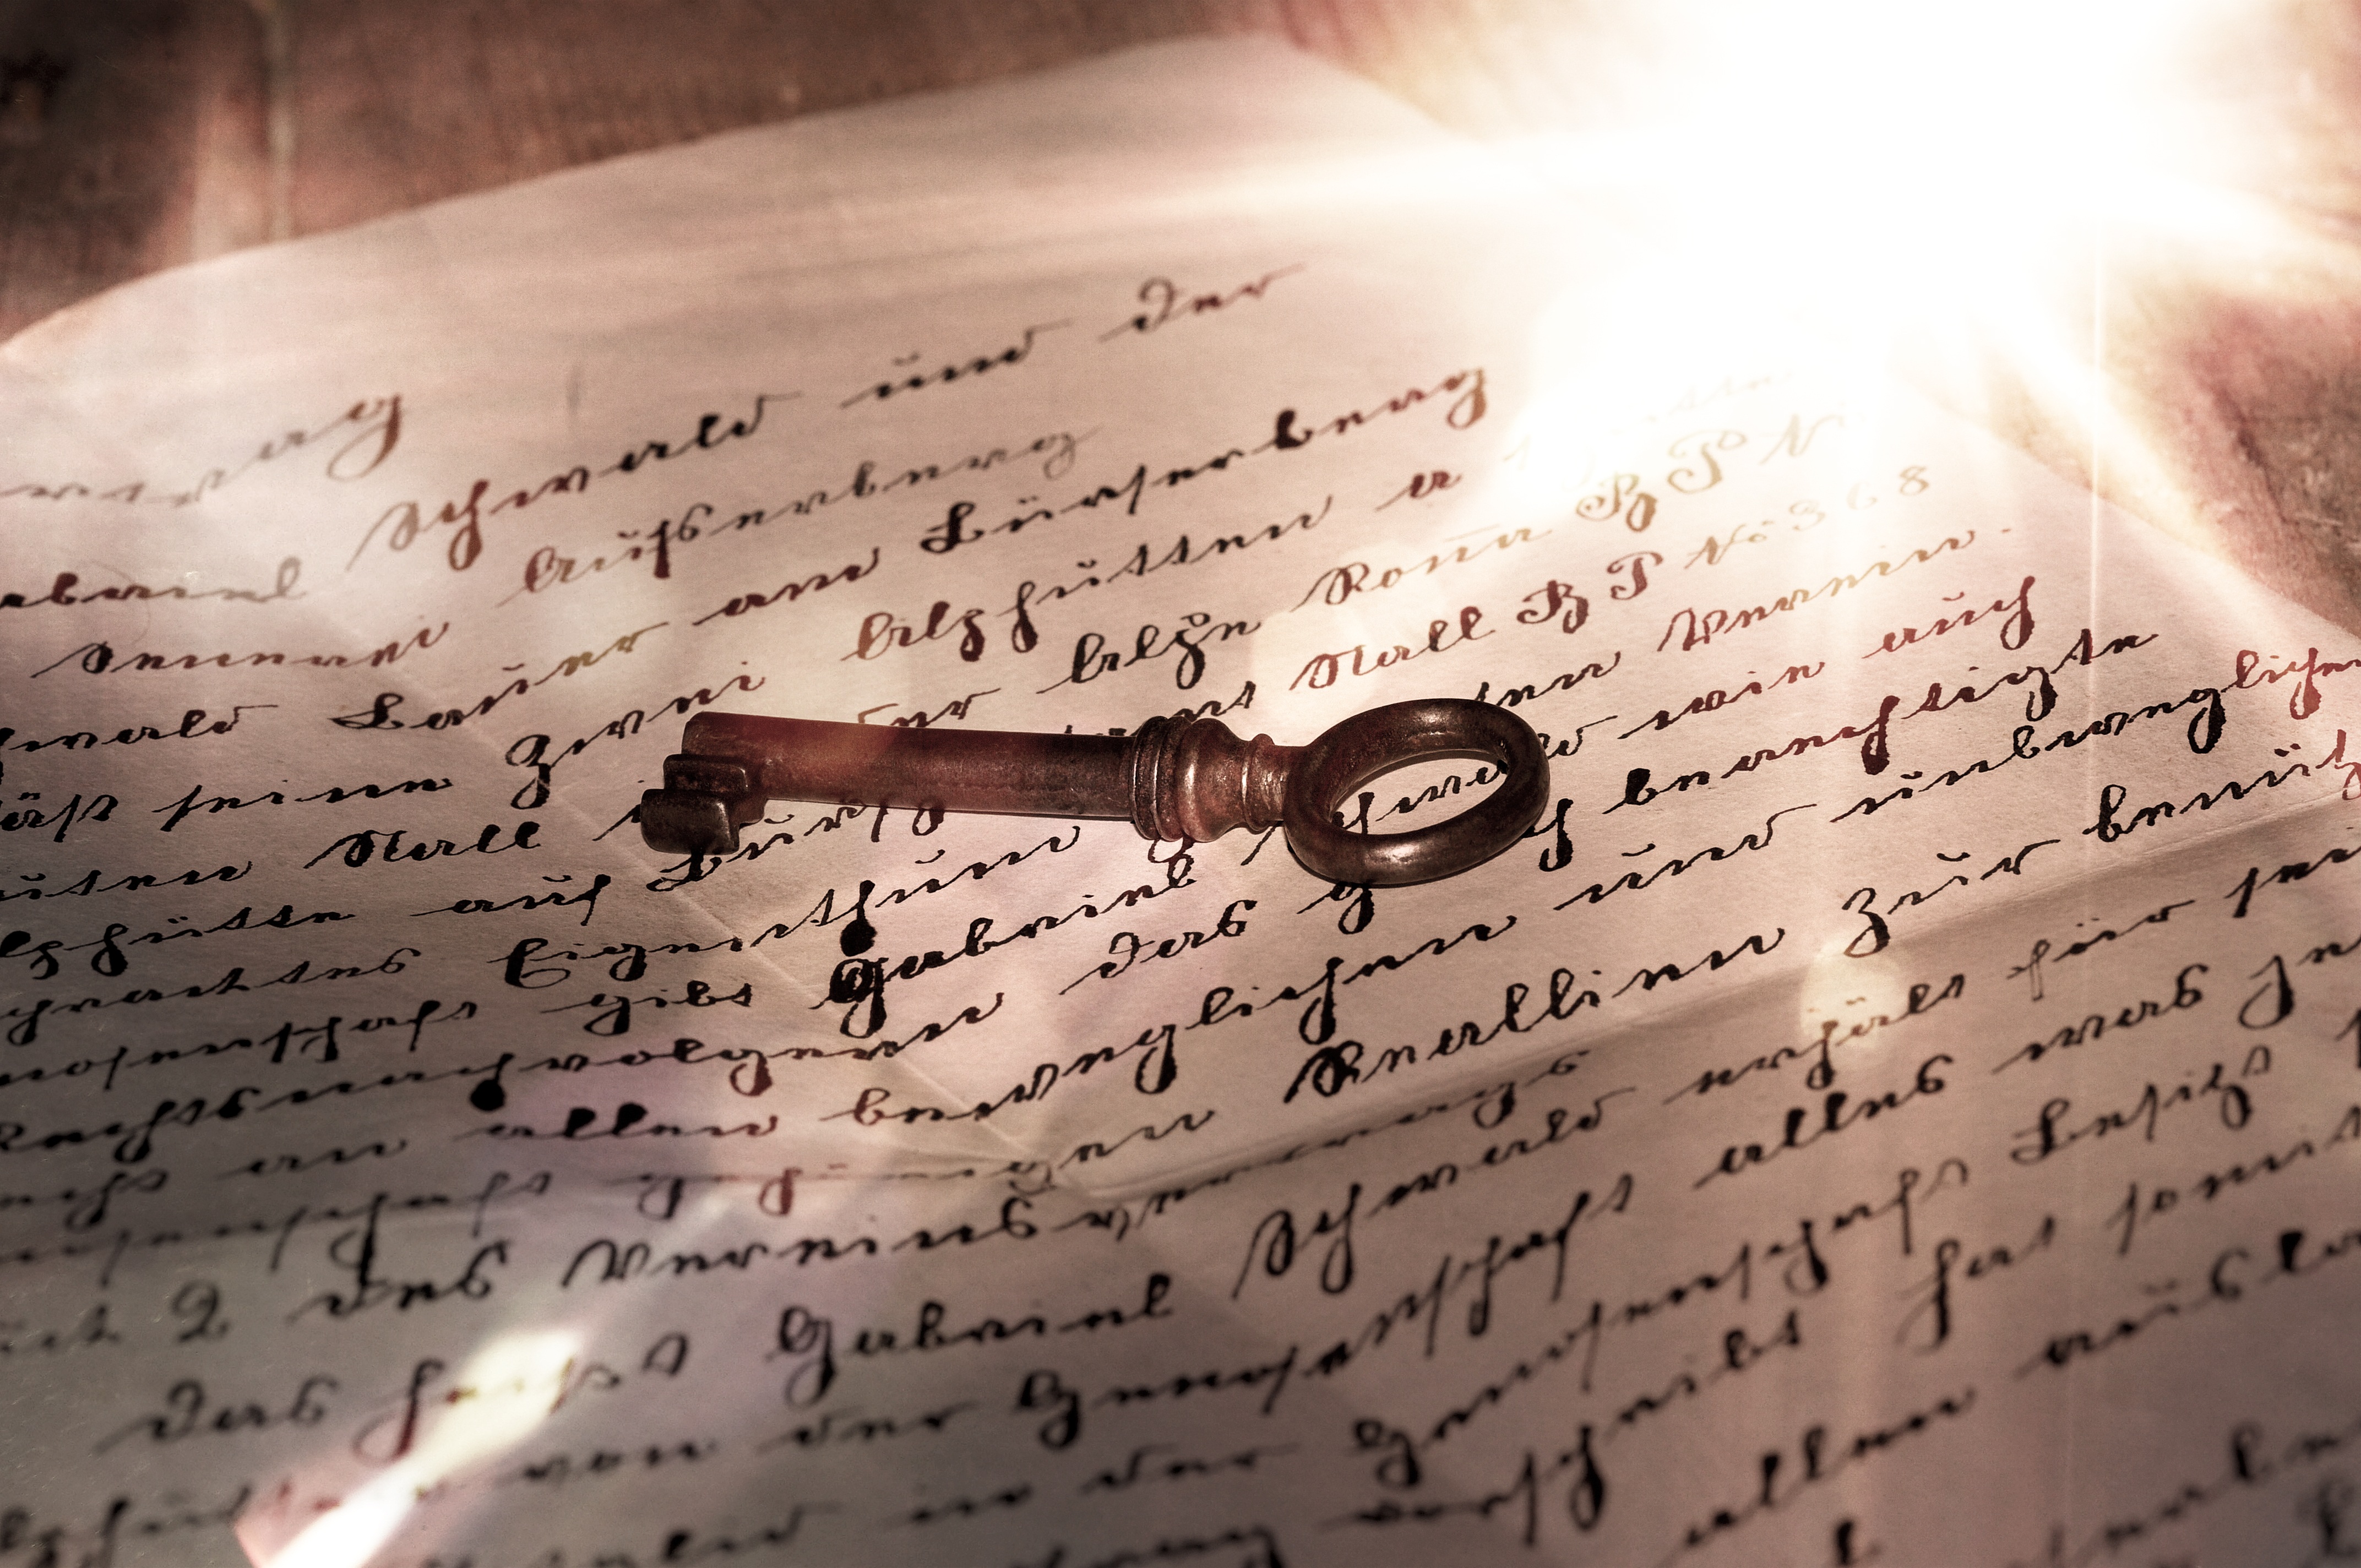
writing, hand, antique, number, old, love, key, close up, font, text, glasses, handwriting, letters, organ, shape, emotion